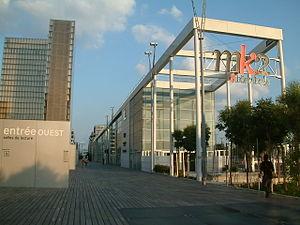
Le MK2 Bibliothèque est un multiplexe cinématographique du groupe MK2, situé avenue de France dans le 13ᵉ arrondissement de Paris en France. Il compte 20 salles et 3 500 fauteuils.